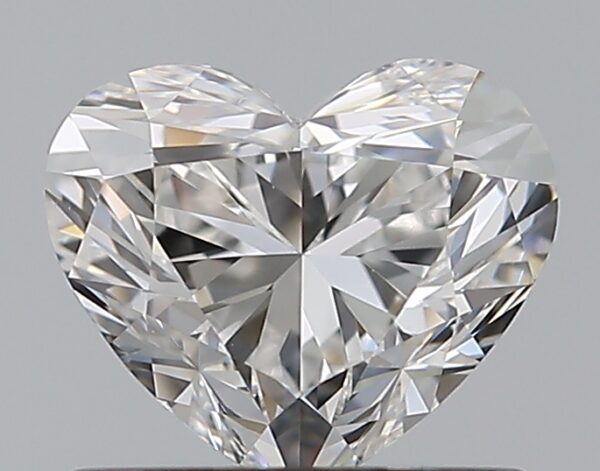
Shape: heart
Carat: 0.7
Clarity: VS2
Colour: E
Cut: EX
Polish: EX
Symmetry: VG
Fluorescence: F
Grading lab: GIA
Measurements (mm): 5.21 x 6.12 x 3.69